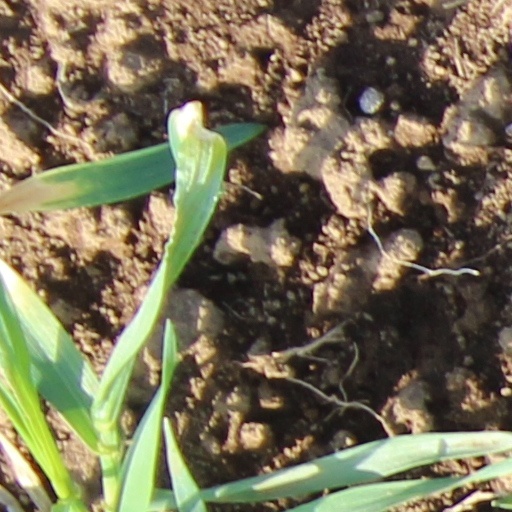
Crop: wheat